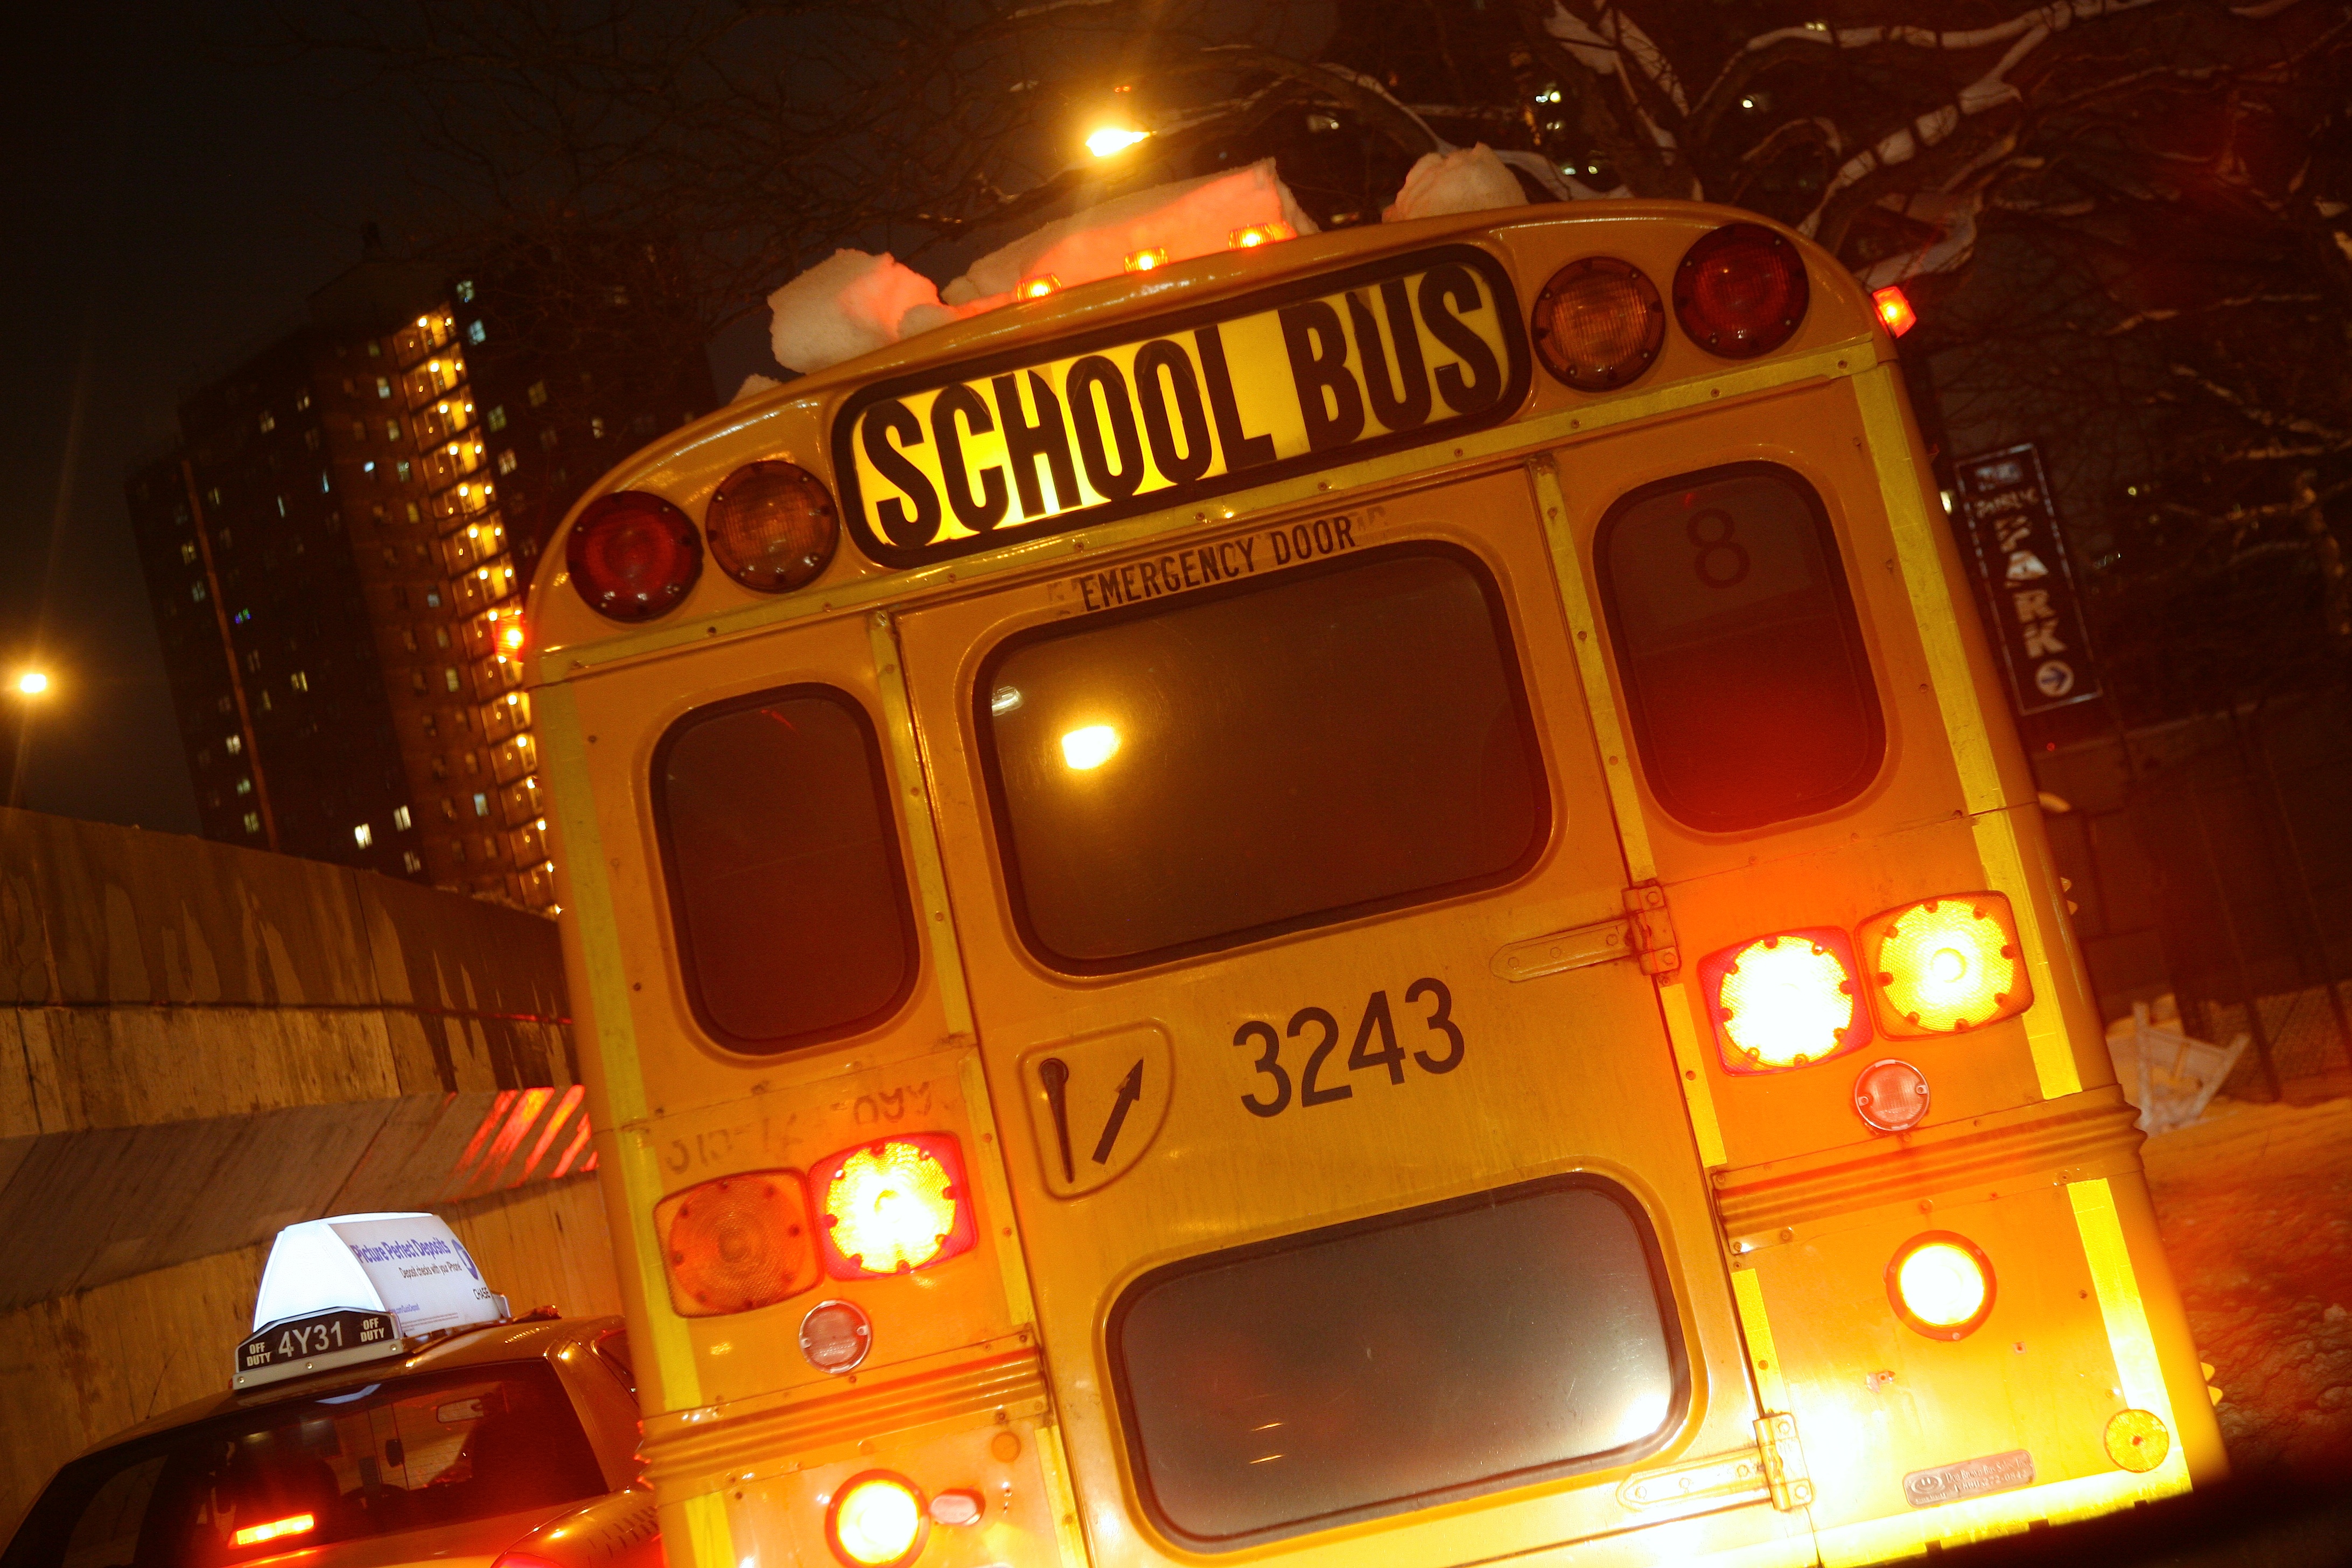
light, night, vehicle, nyc, lighting, newyork, newyorkcity, ny, schoolbus